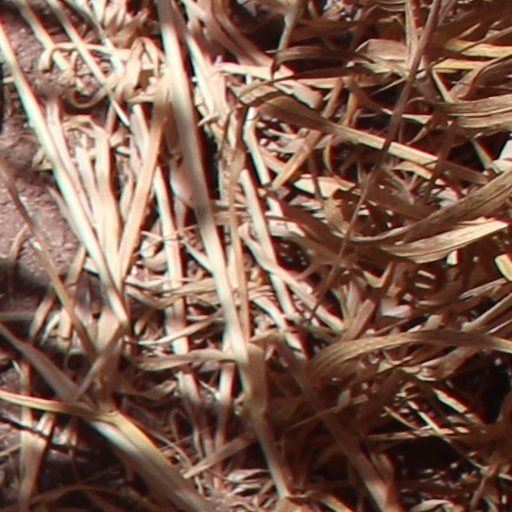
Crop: wheat